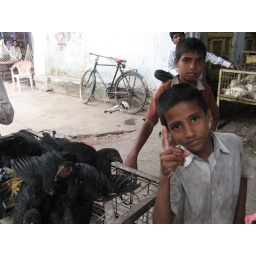
kids selling chicken in a food market of Hyderabad, India